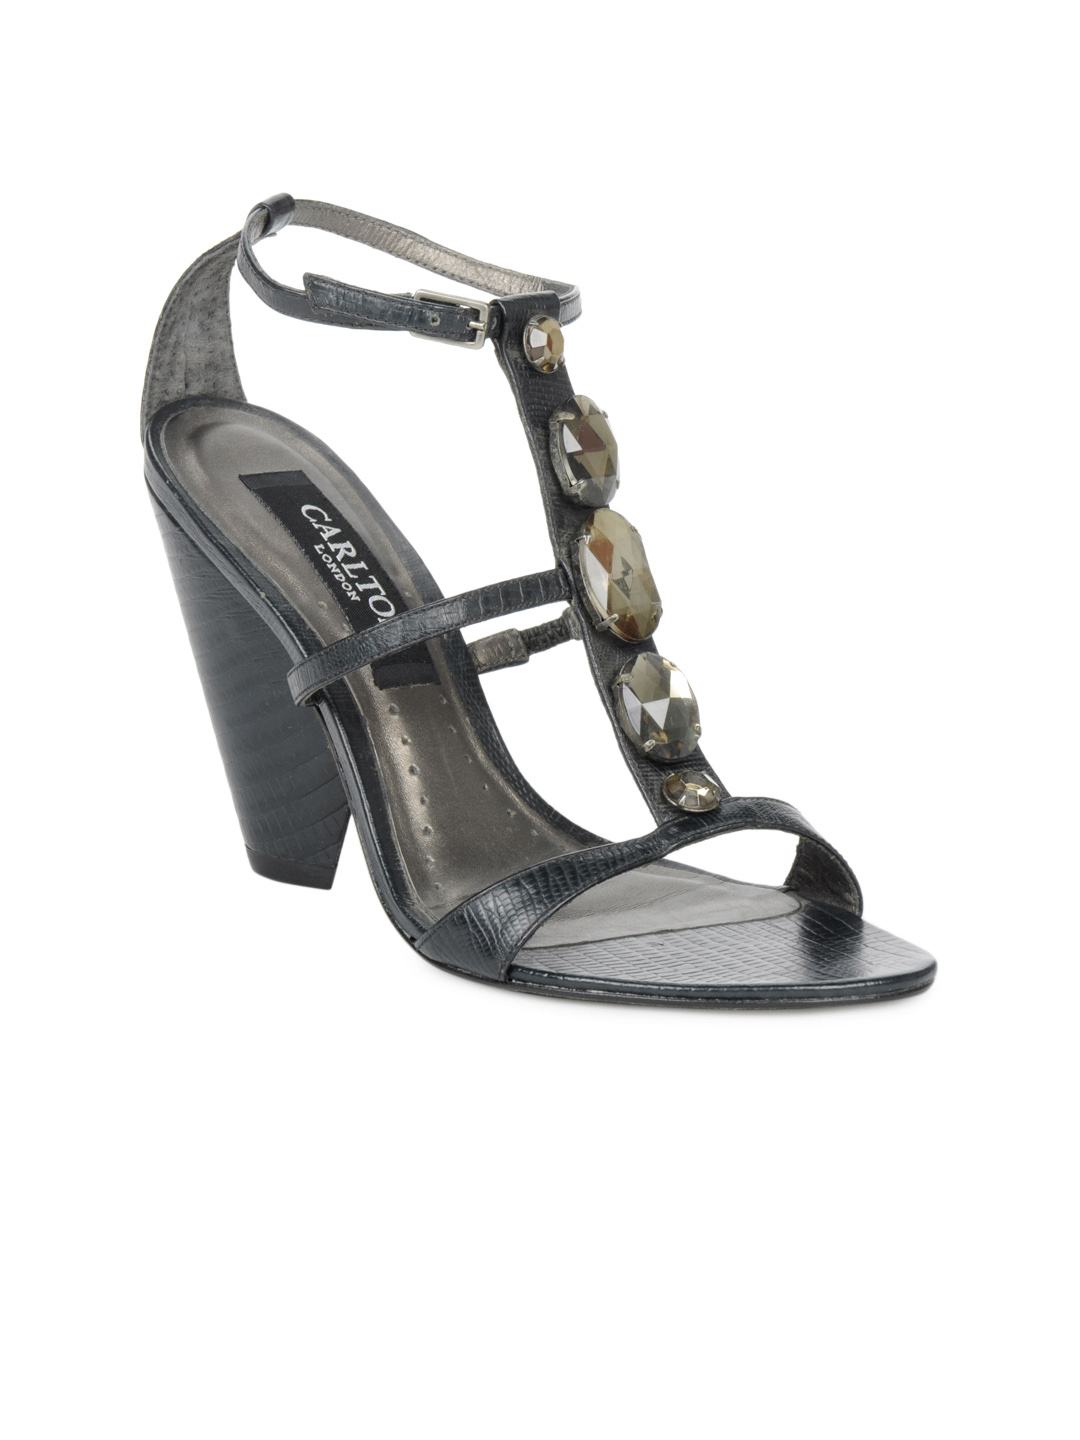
Carlton London Women Black Heels
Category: Footwear / Shoes / Heels
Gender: Women
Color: Black
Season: Winter 2012
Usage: Casual